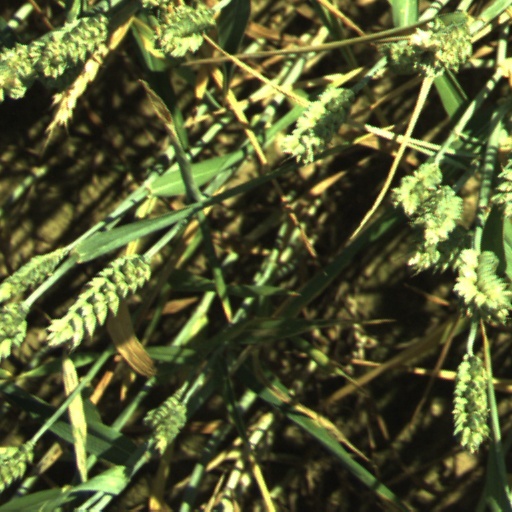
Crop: wheat